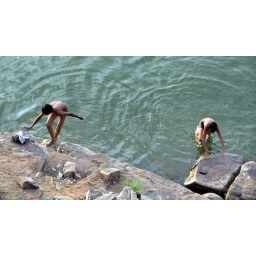
Boys getting back to their clothes after a dip in the lake